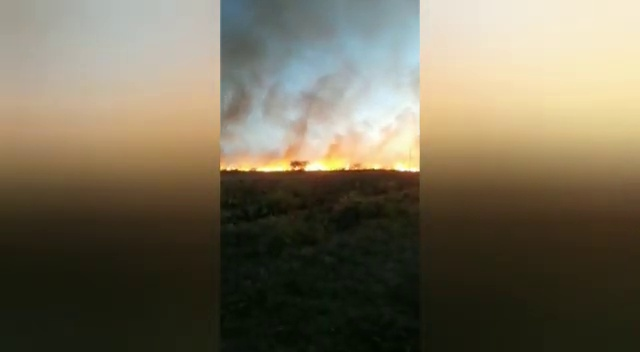
Fire: yes
Smoke: yes